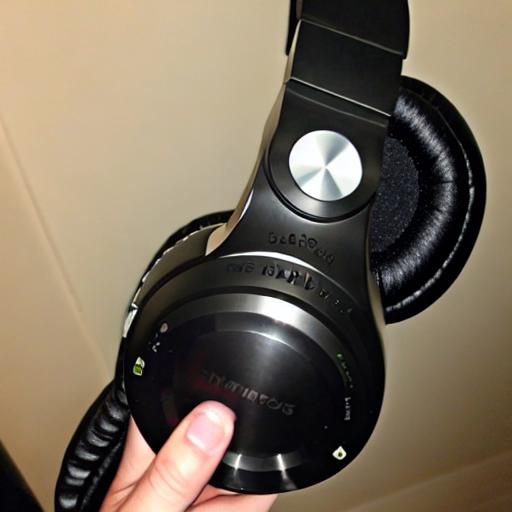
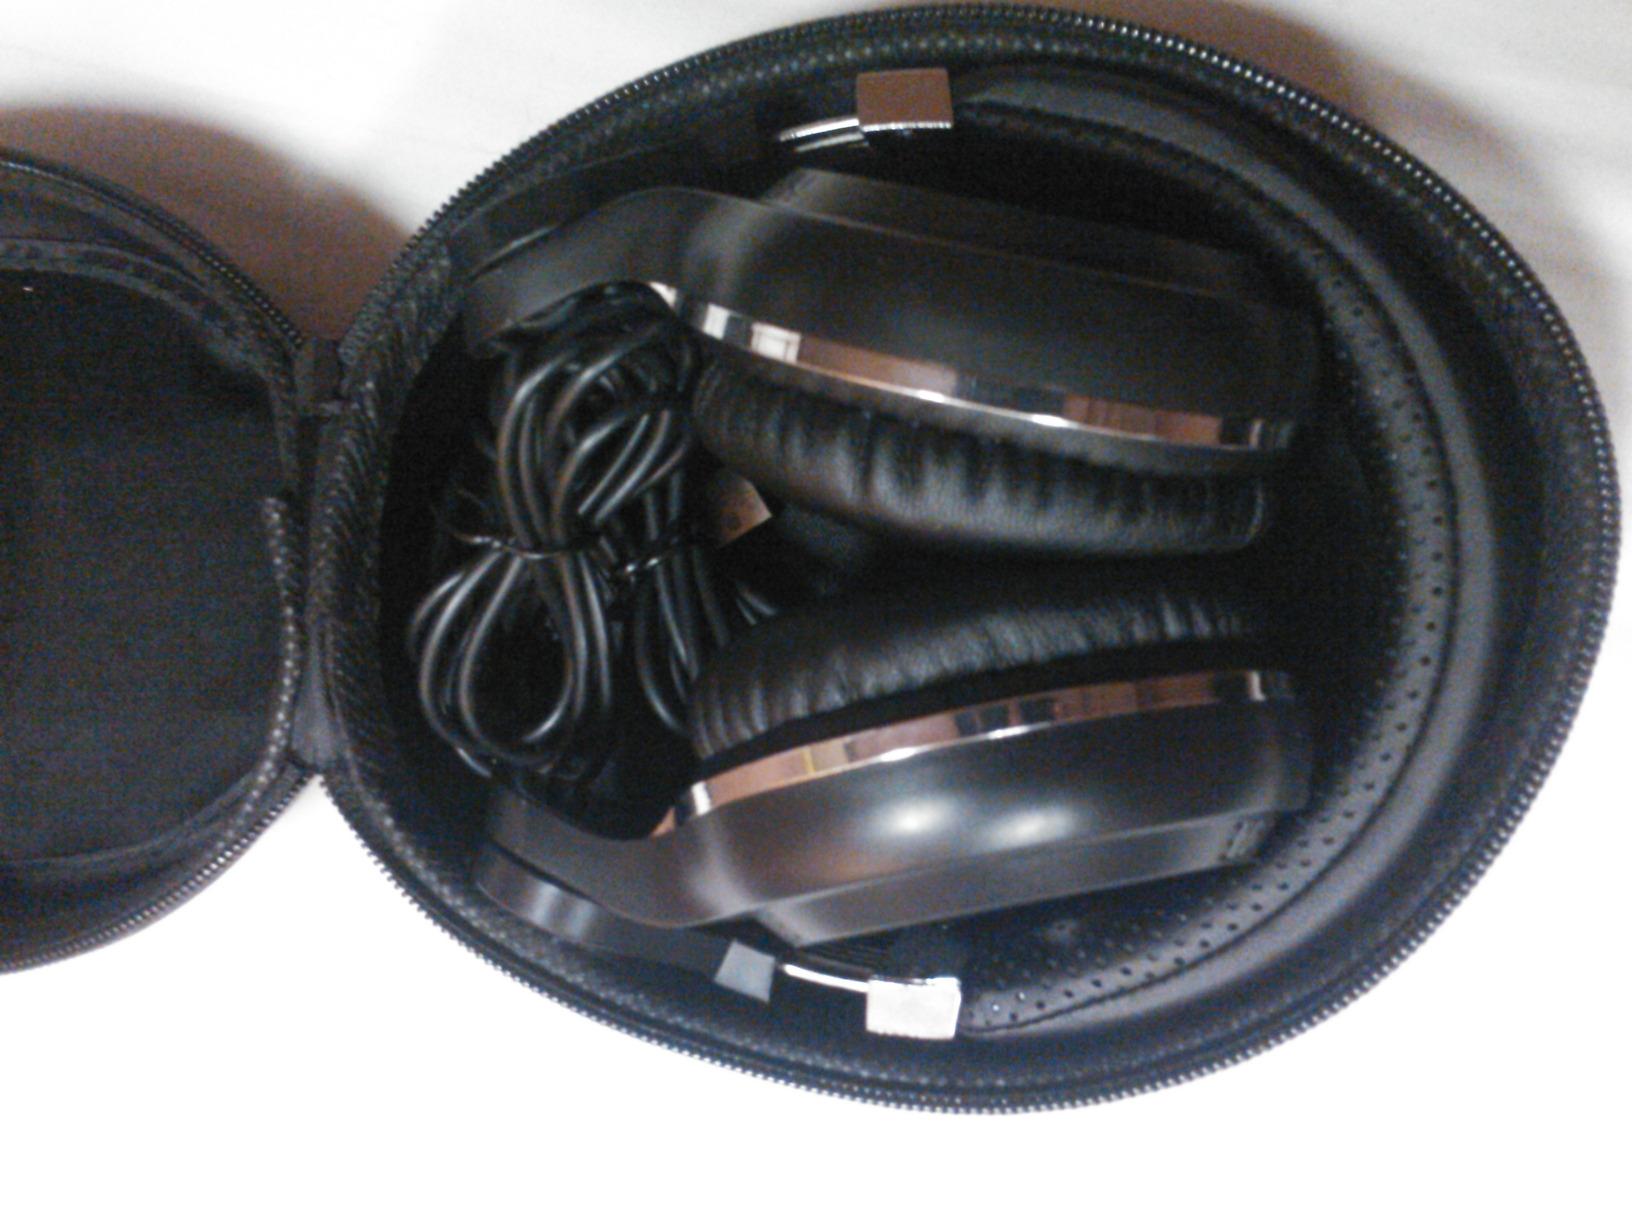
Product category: headphones
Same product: no